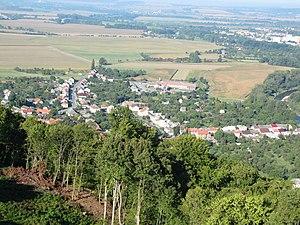
Týn nad Bečvou est une commune du district de Přerov, dans la région d'Olomouc, en République tchèque. Sa population s'élevait à 843 habitants en 2018.